Latin American Xchange

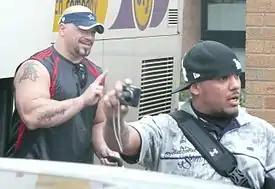
Hernandez (left) and Homicide (right) after a TNA event in 2008

On the edition of January 4, 2007 of "Impact!", Homicide and Brother Runt competed in a "Lucha Callejera", or Street Fight. The match ended with Hernandez interfering when he applied a "Border Toss" on Runt, throwing him into a propped-up ladder. Then LAX entered into a feud against Team 3D. At Final Resolution, LAX retained their tag championship by disqualification against Team 3D, when an apparently drunk Brother Runt came out and jumped off the top rope with a headbutt on Homicide. Konnan was not with LAX; he was injured recovering from hip replacement surgery. The television storyline cover for the surgery's necessity was a Team 3D "sniper attack". He would later be scheduled to have kidney replacement surgery, as well. LAX and 3D met again on "Impact!" the same week, LAX retained the titles when Hernandez used the slapjack to score a pinfall over Brother Ray. In mid-February, Machete returned to TNA and to the LAX, although he was not recognized as part of the TNA roster, in an enforcer/bodyguard role, seen with a Puerto Rican flag bandanna over the lower part of his face, pushing the wheelchair-laden Konnan to the ringside area so he could continue managing Homicide and Hernandez during matches. The team revealed even more of a mean streak in the wake of Konnan's injury. The LAX formed an alliance with Alex Shelley, as they would attack the family and friends of Team 3D as Shelley videotaped the assaults, which included Brother Ray's real-life uncle, Brother Devon's trainer Johnny Rodz, and Brother Runt. In the February 23 episode of "Impact!", the teams faced each other in a "Belting Pot" lumberjack match, in which both teams had a group of leather strap-armed followers that would act as lumberjacks in the match. LAX was supported by a group of "Latino Nation" members and Team 3D had a group of "Italian Family" mobsters behind them (this angle was used to promote Brother Ray's Italian roots). Team 3D won that match after the leader of the Italian mobsters ("Sopranos" star Steve Schirripa) interfered. The teams met again at Destination X in a "Ghetto Brawl", and the match was won by LAX. Later that week, the teams faced each other again a six-man tag match, in what would end up being another victory for LAX and Shelley. The LAX would claim to rob the legacy of Team 3D, until Team 3D with their honorary WWE, WCW and ECW tag team championships in tow, would challenge LAX at Lockdown. LAX accepted, under the condition that the Six Sides of Steel would be electrified, a match that played into the LAX's favor with its Mexican wrestling heritage. Before the event, LAX kidnapped Brother Runt and shot him with a tazer gun to antagonize Team 3D. At Lockdown, LAX lost to Team 3D as they were defeated in the Electrified Steel Cage match to lose the NWA World Tag Team Championships. At Sacrifice, LAX failed to regain the World Tag Team Title in a Triple Threat Tag Team match against Team 3D and Scott Steiner and Tomko, although neither LAX member was involved in the decision.